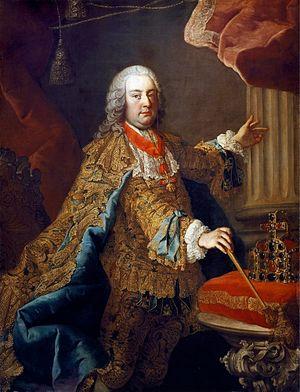
François Iᵉʳ, né le 8 décembre 1708 à Nancy, et mort le 18 août 1765 à Innsbruck, est successivement duc de Lorraine, de Bar sous le nom de François III, également duc de Teschen, il est aussi grand-duc de Toscane sous le nom de François II. En 1732, il fut nommé vice-roi de Hongrie par son futur beau-père, l'empereur Charles VI.
Cette page concerne les événements qui se sont produits durant l'année 1923 en Lorraine.
Cet article donne la liste des conjoints des souverains luxembourgeois.